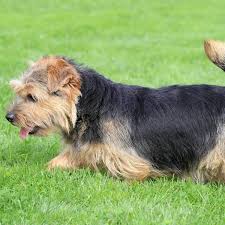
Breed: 203-n000027-Norfolk_terrier